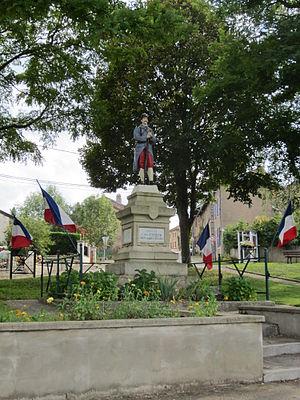
Jaulny est une commune française située dans le département de Meurthe-et-Moselle, en région Grand Est. Ce village fait partie du Parc naturel régional de Lorraine.